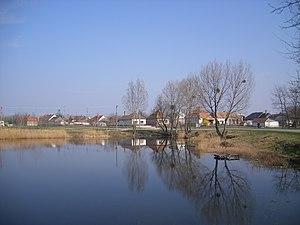
Brestovec est un village de Slovaquie situé dans la région de Nitra.